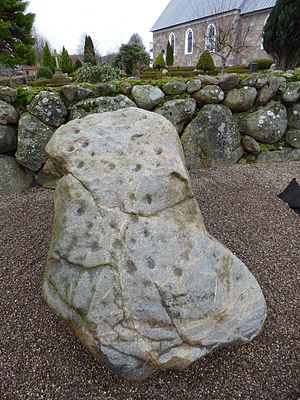
Skåltegn / Skåltegn i Danmark
Skålstenen i Øster Lindet.
Skålstenen blev fundet i 1937 nær Vråvej 2 ved Øster Lindet. De mange fordybninger er formentlig udhugget i bronzealderen og har sandsynligvis været brugt i religiøs forbindelse. Den er nu opstillet ved kirkegården.
Skåltegn er runde fordybninger, 5–10 cm i diameter, hugget ind i sten og klippevægge, som regel i forbindelse med helleristninger. De fleste skåltegn stammer fra bronzealderen, men forekommer også i sten- og jernalderen. Deres betydning er usikker, men fordybningerne har været tolket som symbol på kvindelig frugtbarhed.